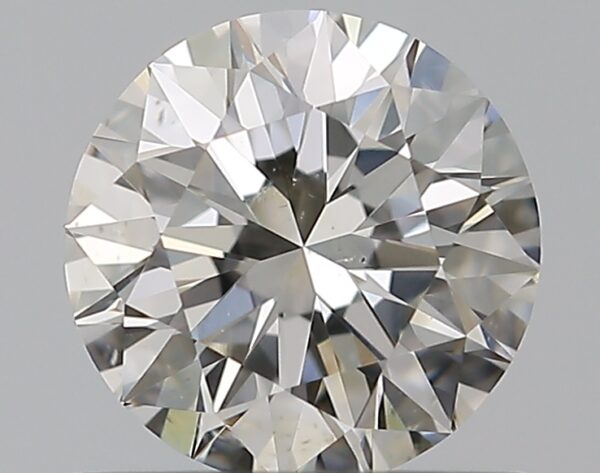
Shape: round
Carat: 0.59
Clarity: VS2
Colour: H
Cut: EX
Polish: EX
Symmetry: EX
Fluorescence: F
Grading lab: GIA
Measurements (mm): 5.33 x 5.37 x 3.34